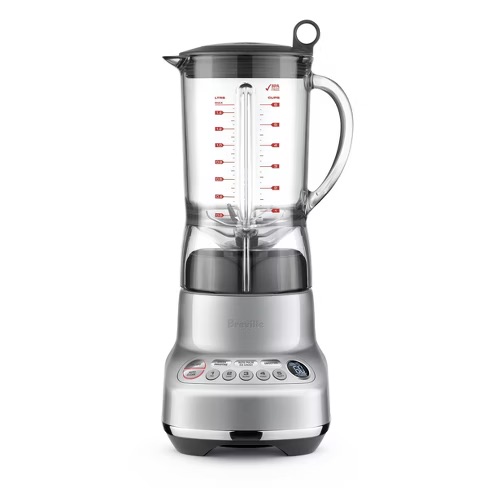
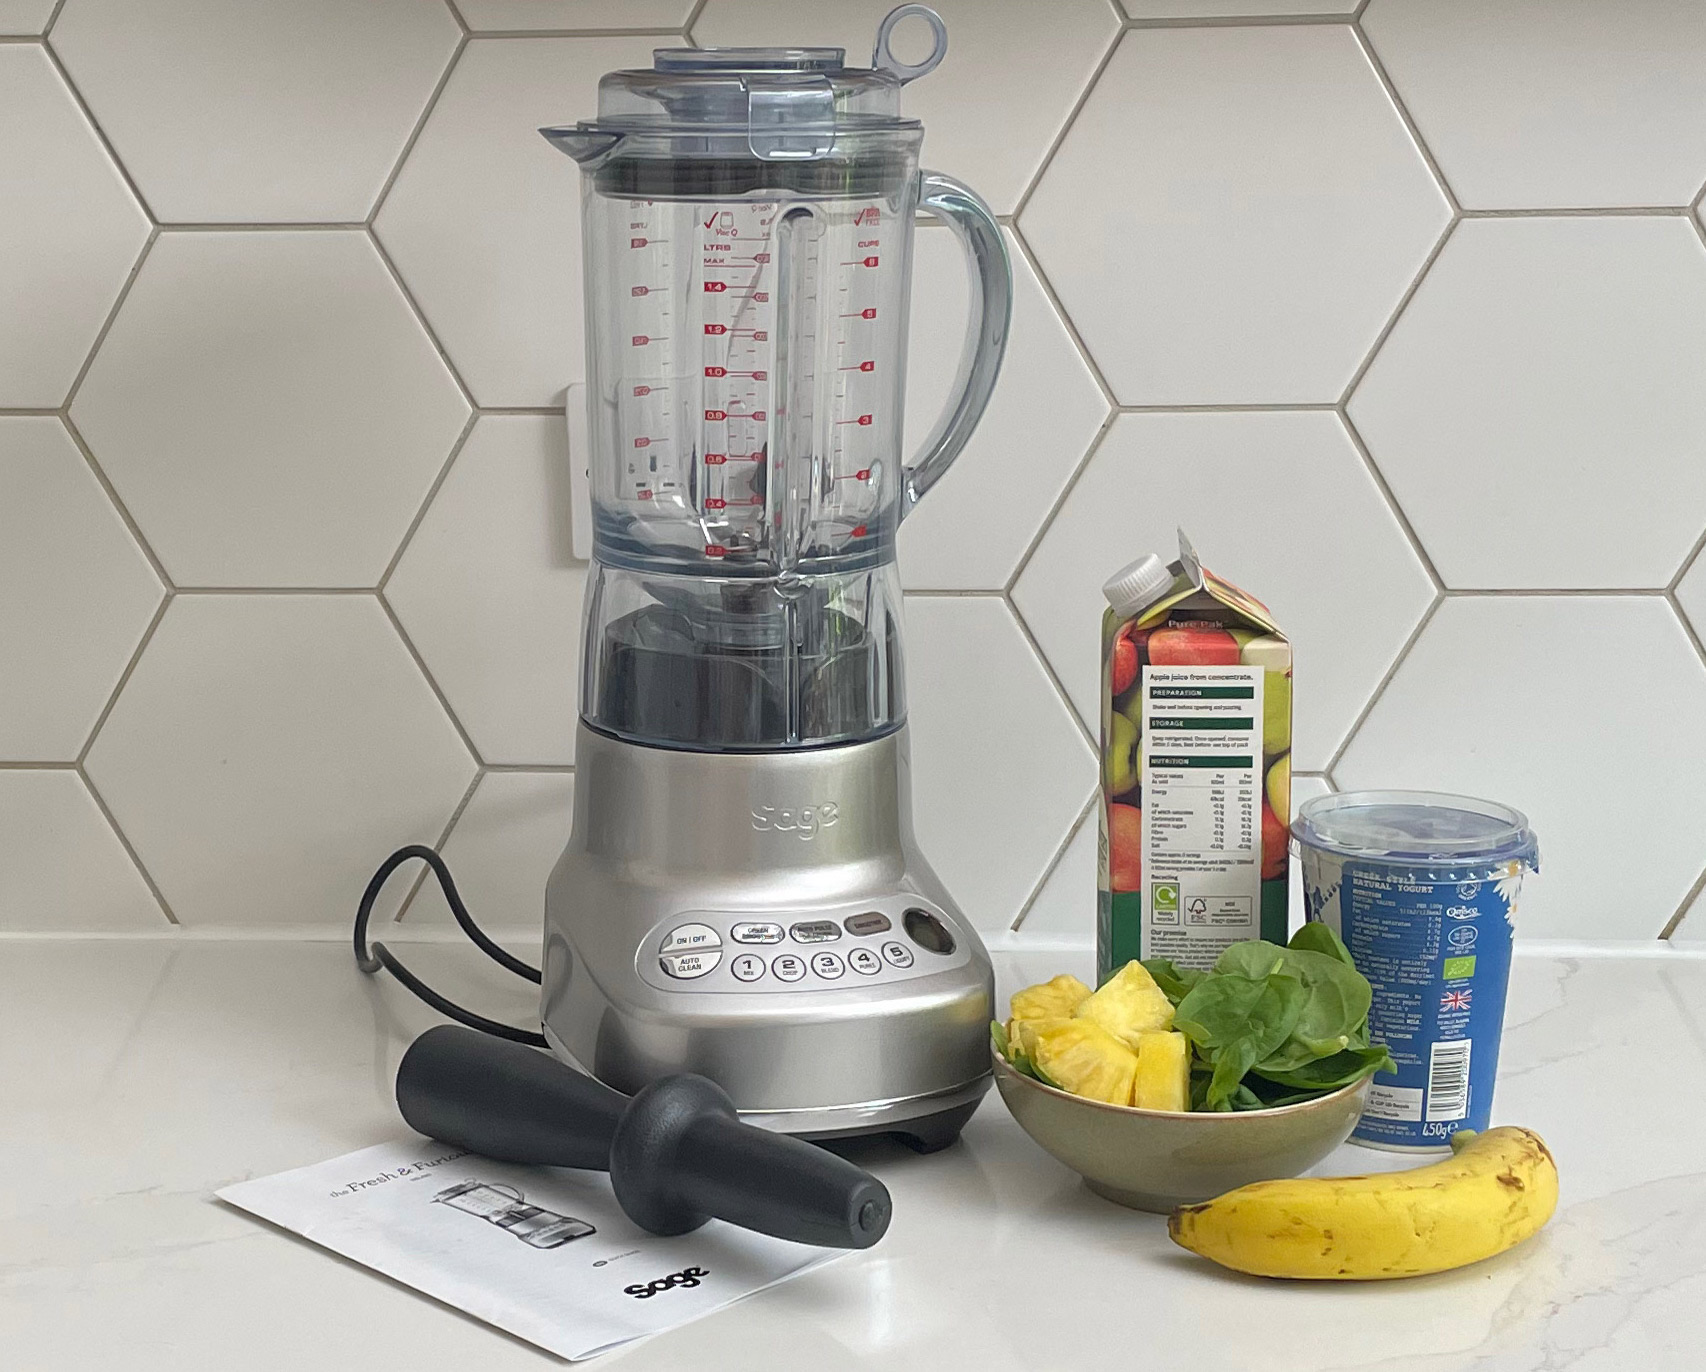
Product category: misc
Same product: yes